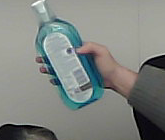
Product: sensodyne_mouthwash